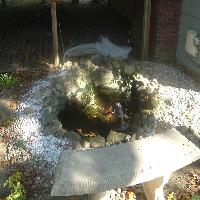
Weather: sun or clear